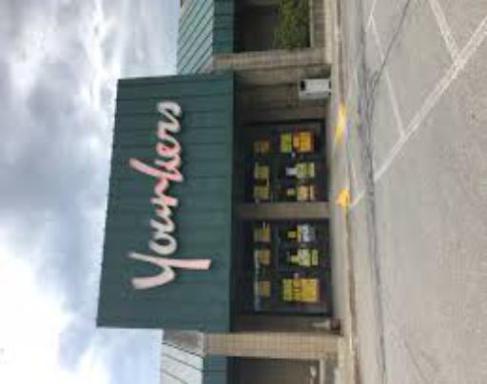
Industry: Others